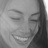
Emotion: happy